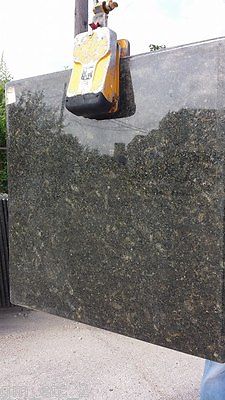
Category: table